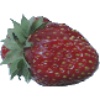
Label: strawberry_wedge